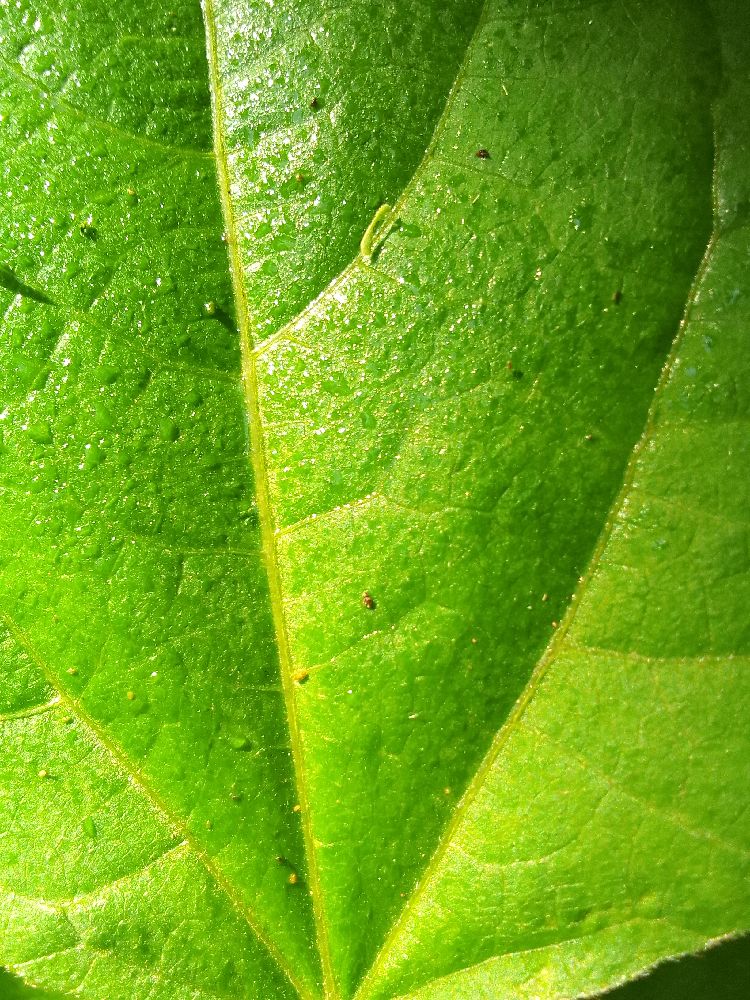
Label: healthy